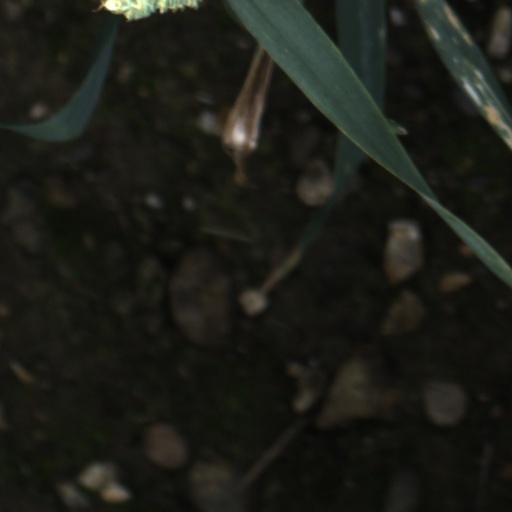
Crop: wheat